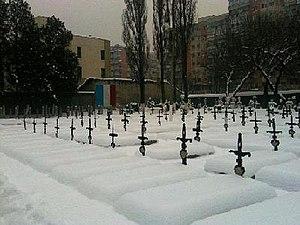
Carré français Bellu (Bucarest)
Le cimetière Bellu est un des deux plus célèbres cimetières de Roumanie. L'autre est le « joyeux cimetière de Sapânza » dans le nord du pays.